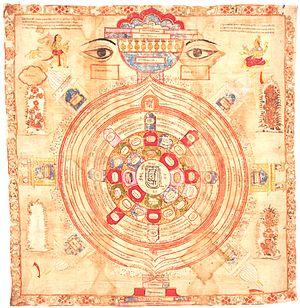
Le Yantra est un support graphique de méditation issu de la tradition hindoue, puis emprunté par le bouddhisme, et le taoïsme. Dans le jaïnisme, le terme de yantra est utilisé pour parler d'un diagramme mystique portant le nom de siddhachakra, navapada ou navadevata.